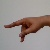
The image shows a hand gesture representing the letter 'P' in Indian Sign Language.